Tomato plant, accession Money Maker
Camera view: tilt-top (135 deg); turntable rotation: 120 degrees
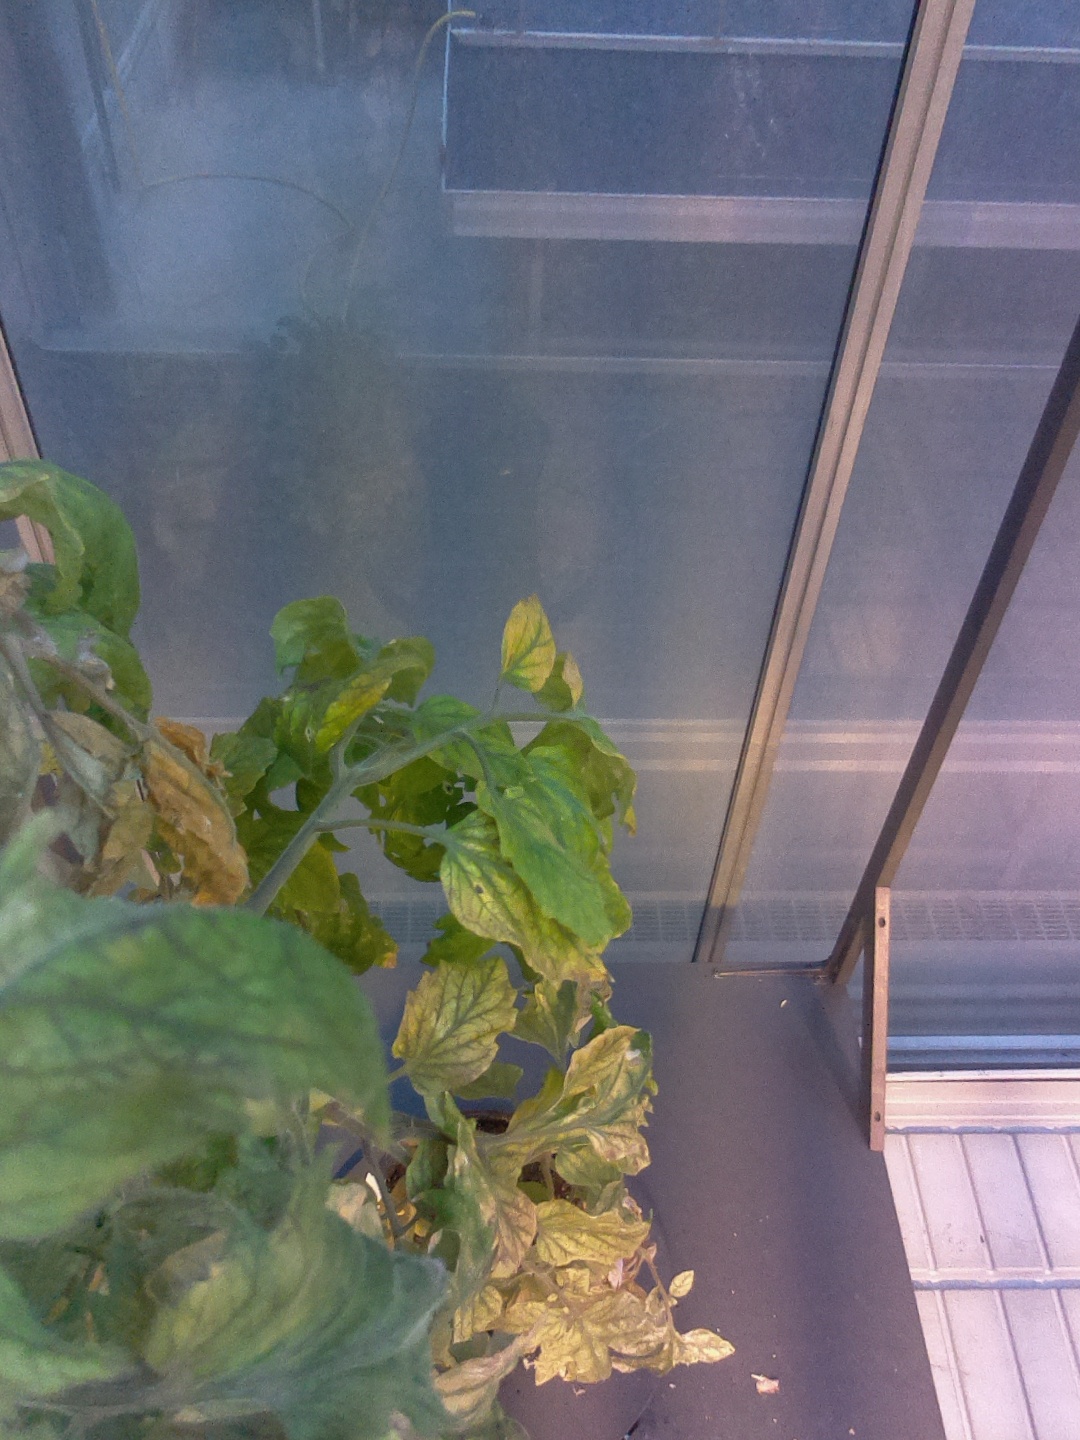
BBCH growth stage 79: 90% -100% of final fruit size